Felt Cobblestone General Store

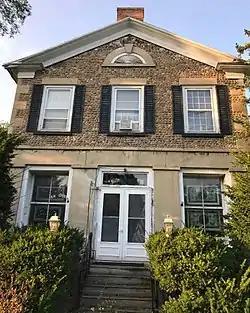

Felt Cobblestone General Store is a historic general store located at the hamlet of East Victor in Victor in Ontario County, New York. It was constructed about 1835 and is a two-story, three bay cobblestone structure in the late Federal / early Greek Revival style. It is built of irregularly shaped, multi-colored field cobbles. It is one of approximately 101 cobblestone buildings in Ontario County and one of approximately 20 commercial cobblestone structures in New York State. The store was known to be one of only 5 stores in New York State licensed to sell coca wine.